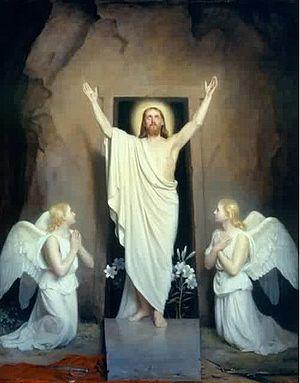
Carl Heinrich Bloch est un peintre danois, spécialiste des sujets historiques. Dans l'art danois de la seconde moitié du XIXe siècle il occupe une place importante et même considérable. Il excellait dans la technique aussi bien que dans les motifs. Outre ses œuvres peintes, il a laissé une œuvre graphique distinguée d'une grande valeur technique et esthétique. Ses contemporains voyaient en lui un des plus grands peintres du Danemark, mais après sa mort, en 1890, les nouvelles conceptions artistiques ont conduit à un avis plus réservé et plus critique. On peut le considérer comme le dernier grand artiste de la série des peintres romantiques tardifs. À partir de la fin des années 1990, il est de nouveau plus apprécié. La baisse de sa réputation après sa mort dans les milieux artistiques ne l’a pas empêché d’acquérir une grande popularité dans les milieux religieux, en particulier dans la mission intérieure et le système scolaire danois ; dans de nombreux foyers croyants on trouve des reproductions de ses œuvres.